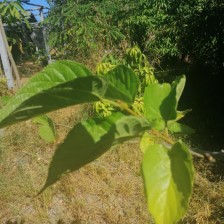
Variety: TaiwanStraberry